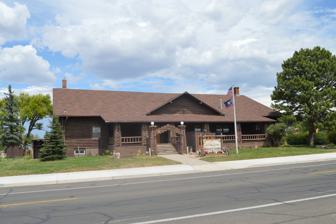
Building: Union Pacific Athletic Club
Country: United States of America
Year built: 1928
United States historic place Union Pacific Athletic Club U.S. National Register of Historic Places Show map of Wyoming Show map of the United States Location Off U.S. 30, Laramie, Wyoming Coordinates 41°19′16″N 105°32′49″W / 41.32111°N 105.54694°W / 41.32111; -105.54694 Area 4 acres (1.6 ha) Built 1928 Architect Mads Justesen, Jack Haugum Architectural style Log Cabin style NRHP reference No. 78002814 Added to NRHP September 13, 1978 The Union Pacific Athletic Club in Laramie, Wyoming , was built in 1928.  Also known as Gray's Gables and as the Quadra Dangle Square Dance Clubhouse , it was built in log cabin style by Mads Justesen and Jack Haugum.  It was listed on the National Register of Historic Places in 1978. References